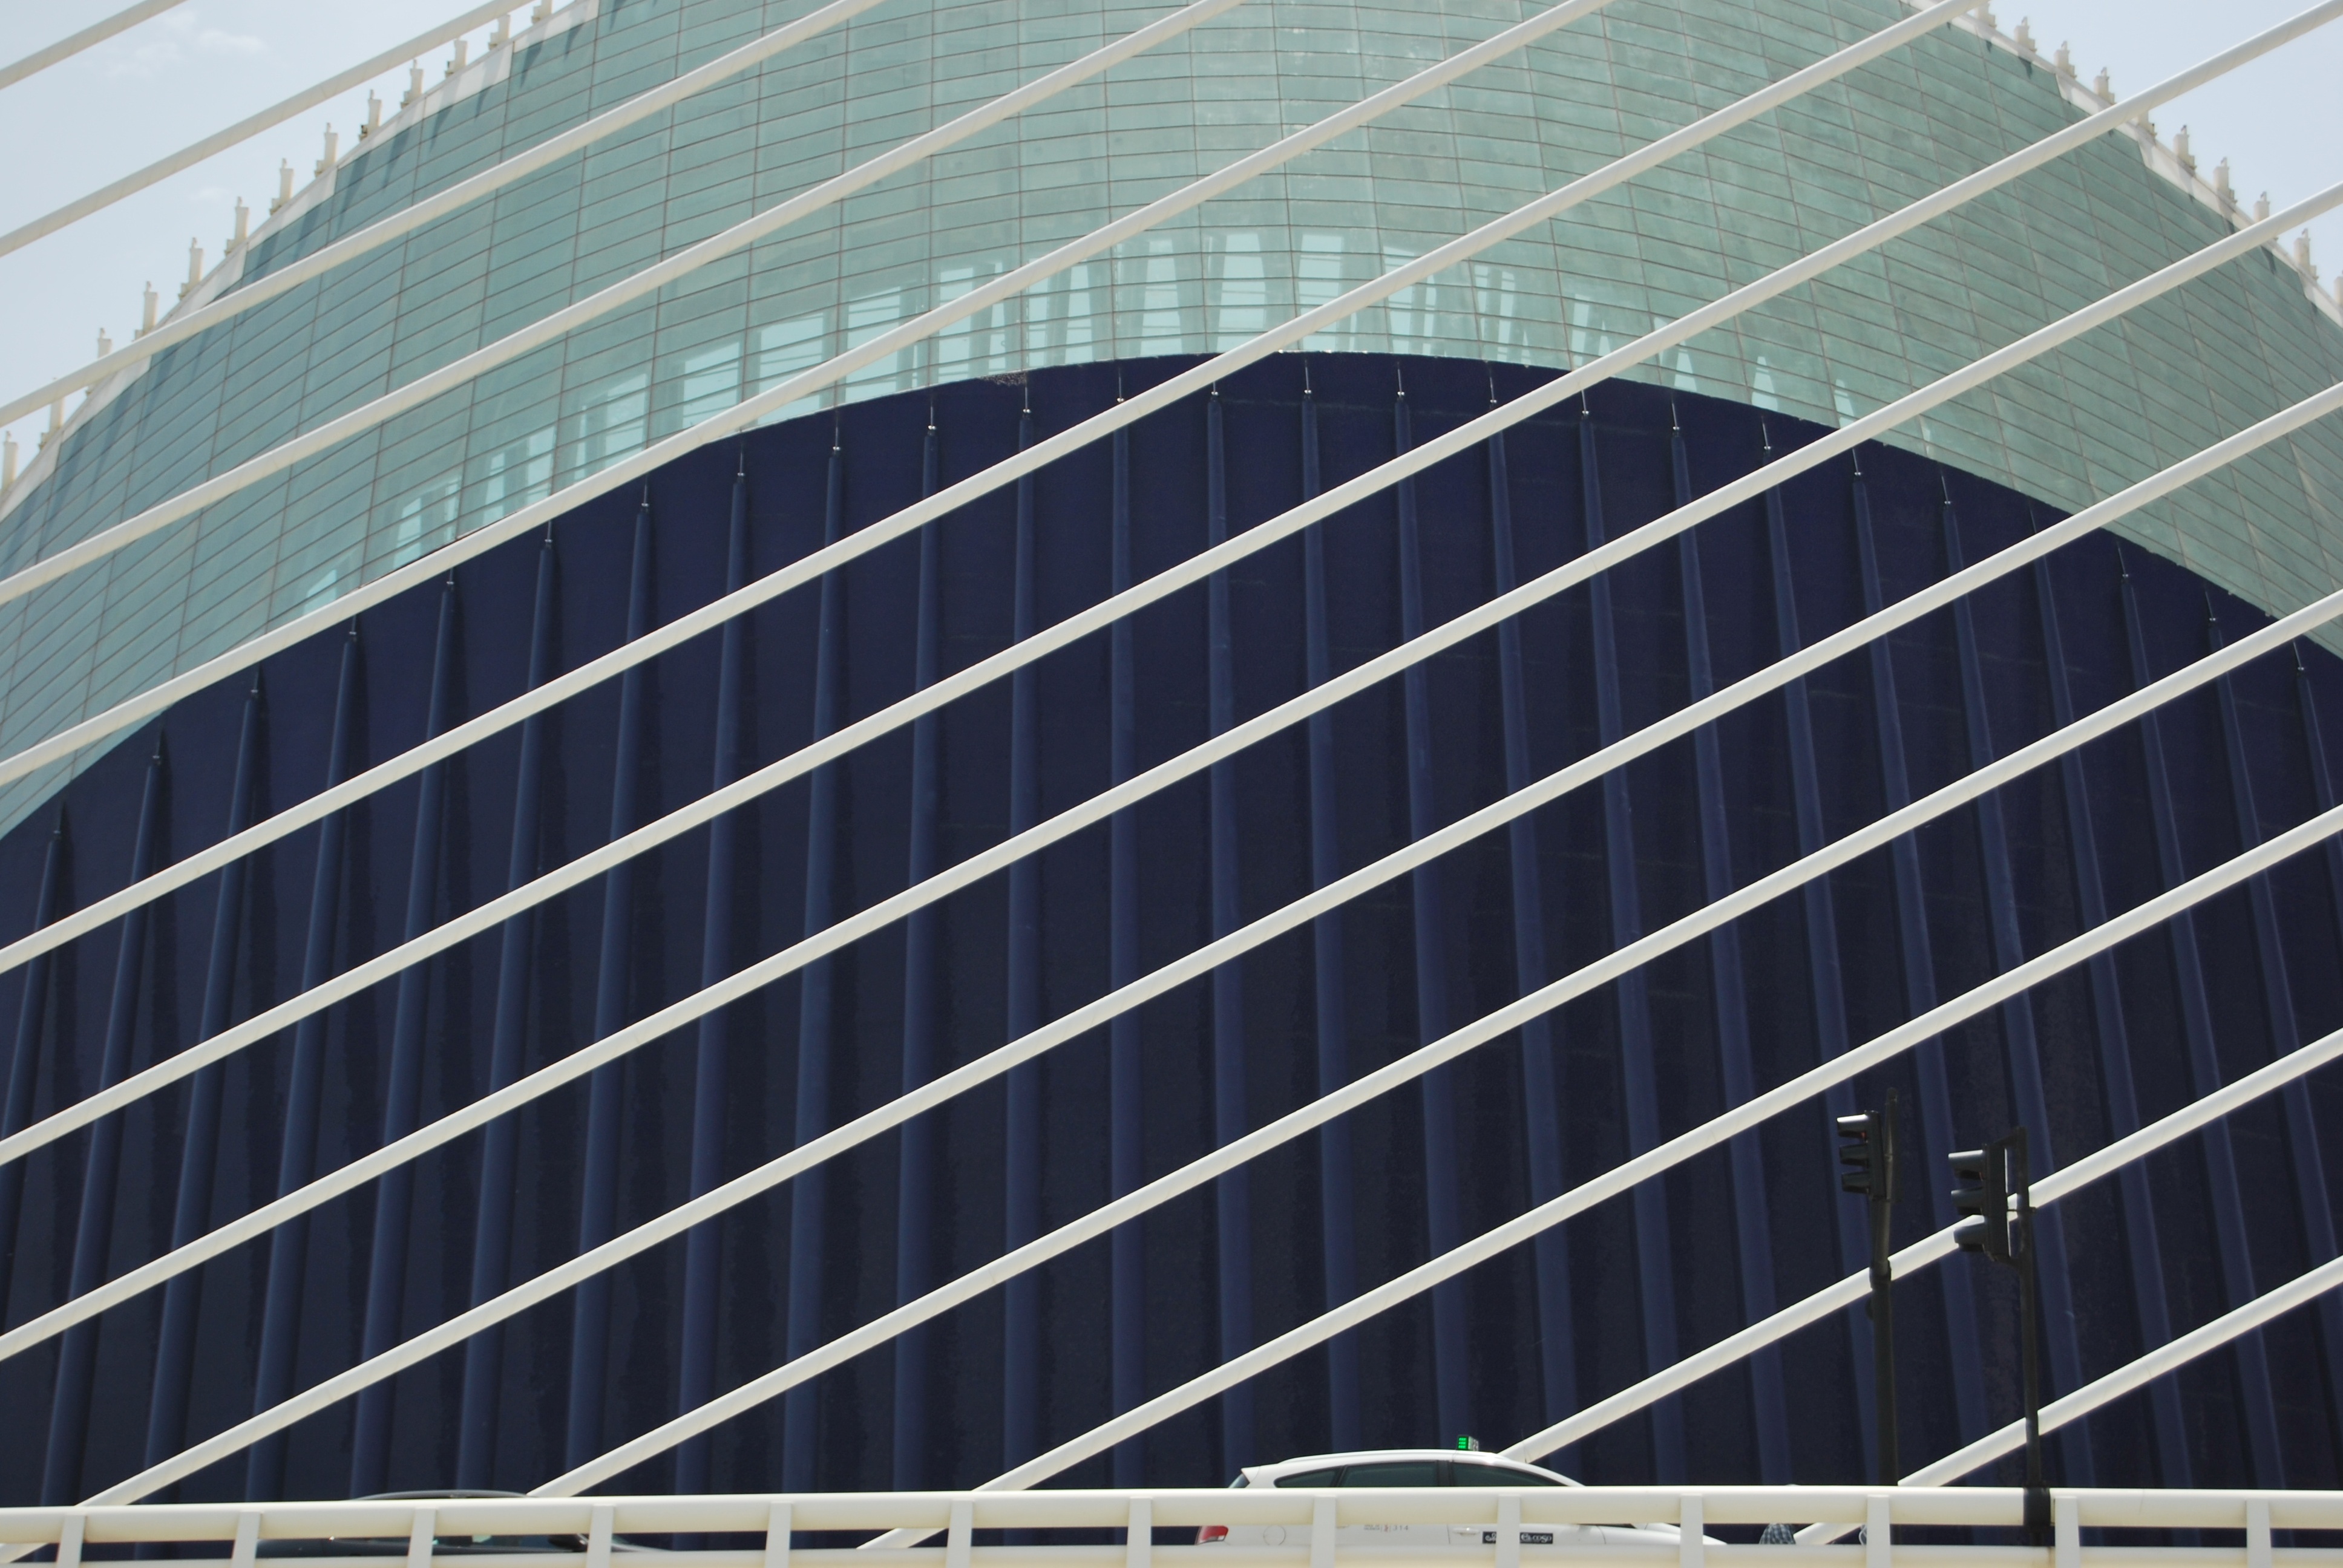
abstract, architecture, building, skyscraper, downtown, line, facade, tower block, valencia, commercial building, headquarters, daylighting, window covering